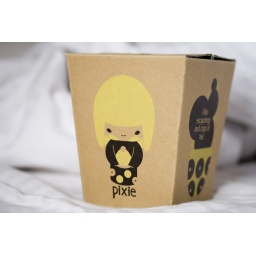
She comes packaged in a cute noodle box